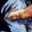
Label: beaver